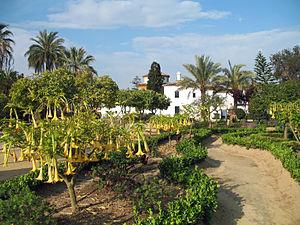
Palos de la Frontera (Huelva, Espagne)
Le monastère de Santa María de la Rábida est un monastère franciscain situé à Palos de la Frontera, dans la province espagnole de Huelva, en Andalousie. Il s'agit d'un monument important tant au niveau artistique qu'historique. Bâti aux XIVᵉ et XVᵉ siècles, il présente une belle architecture mêlant les styles gothiques et mudéjar, et dont les plus beaux fleurons sont l'église et le cloître. D'un point de vue historique, le monastère reste célèbre pour avoir accueilli Christophe Colomb quelques années avant son départ pour l'Amérique.